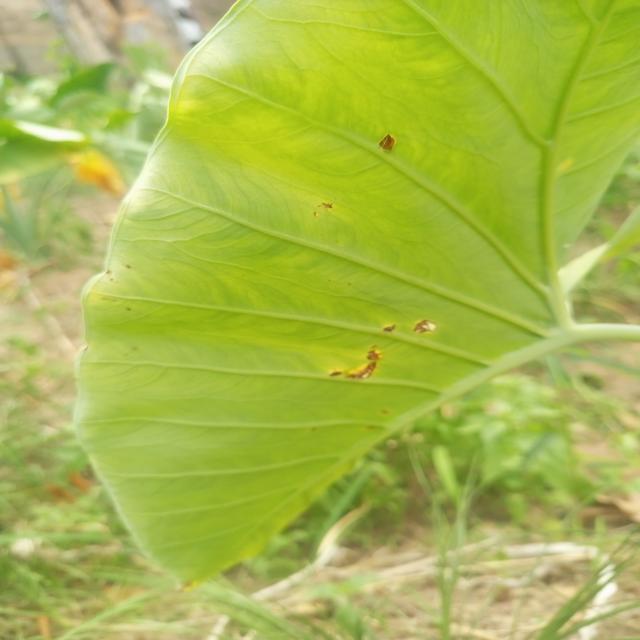
Label: Early_Blight